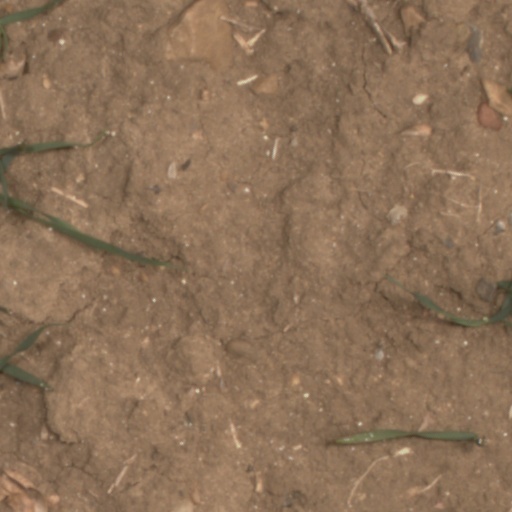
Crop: wheat